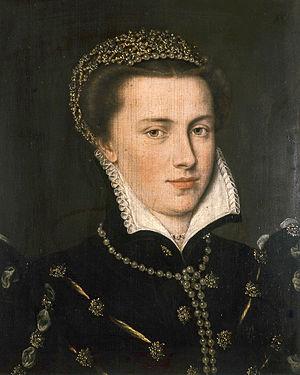
La Guerre de Cologne est un conflit qui ravagea l'Électorat de Cologne entre 1583 et 1588 dans un contexte de tensions religieuses qui affectaient alors le Saint-Empire romain germanique, en marge de la révolte des Pays-Bas et des guerres de religion en France.